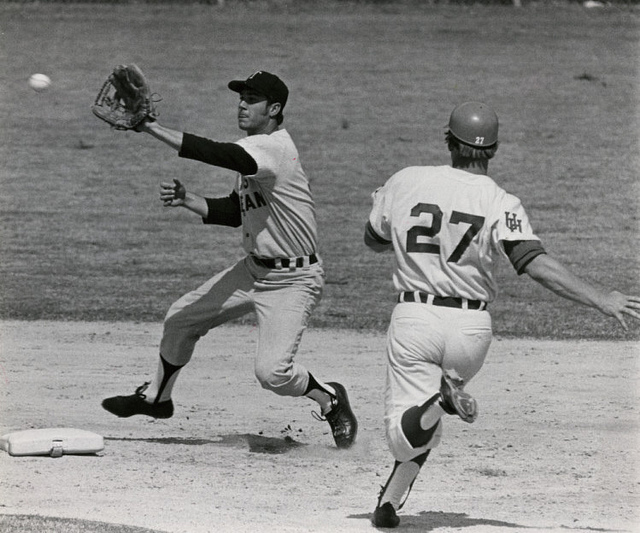
cầu thủ bắt bóng đang cố gắng bắt bóng trước khi cầu thủ chạy gôn chạm vào gôn